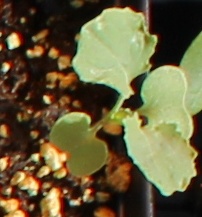
Label: Canola